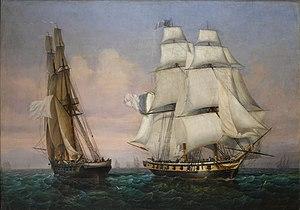
Ambroise Louis Garneray, né le 19 février 1783 à Paris où il est mort le 11 septembre 1857, est un corsaire, peintre de marine, dessinateur, graveur et écrivain français, précurseur du roman d'aventure maritime. Il connut une vie d’aventurier avec Surcouf et Dutertre, il fut huit ans prisonnier des Britanniques.
Le Vol de l'aigle est l'expression usuellement consacrée au retour de Napoléon Iᵉʳ depuis l'île d'Elbe, entre le 1ᵉʳ et le 20 mars 1815.
Louis Guérin de Bruslart, né en 1752 à Thionville et mort le 10 décembre 1829 à Paris, est un des principaux acteurs de la chouannerie normande.